Survivor South Africa: Champions

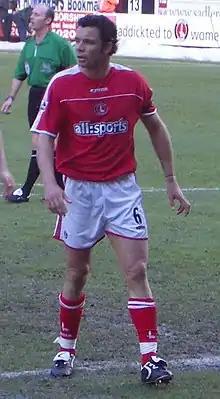
Mark Fish

Alongside the support of Krige and Fish, the tribes could win additional challenge assistants: South African sporting legends and personalities Jimmy Tau, Makhaya Ntini, Jonty Rhodes, Carol Tshabalala and Derek Alberts.